Steve Streit

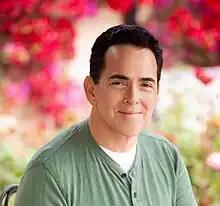
Steve Streit

Steve Streit (February 28, 1962, in North Miami, Florida) is an American businessman known for founding Green Dot Corporation. He is also the founder and lead partner of SWS Venture Capital and a retired board member of the Federal Reserve Bank of San Francisco, Los Angeles Branch.